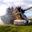
Label: tank